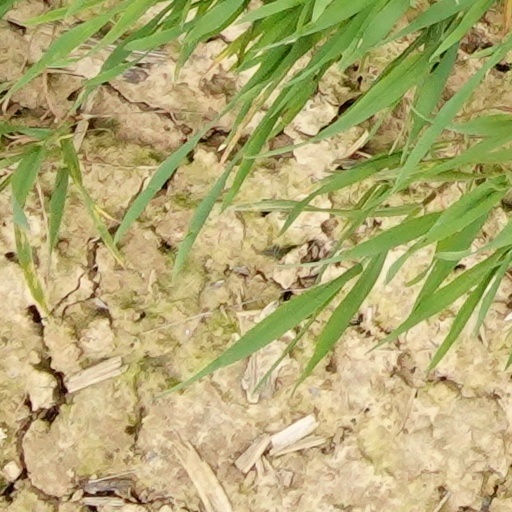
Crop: wheat